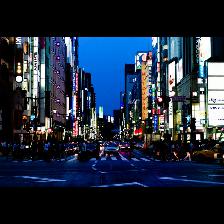
Label: Human